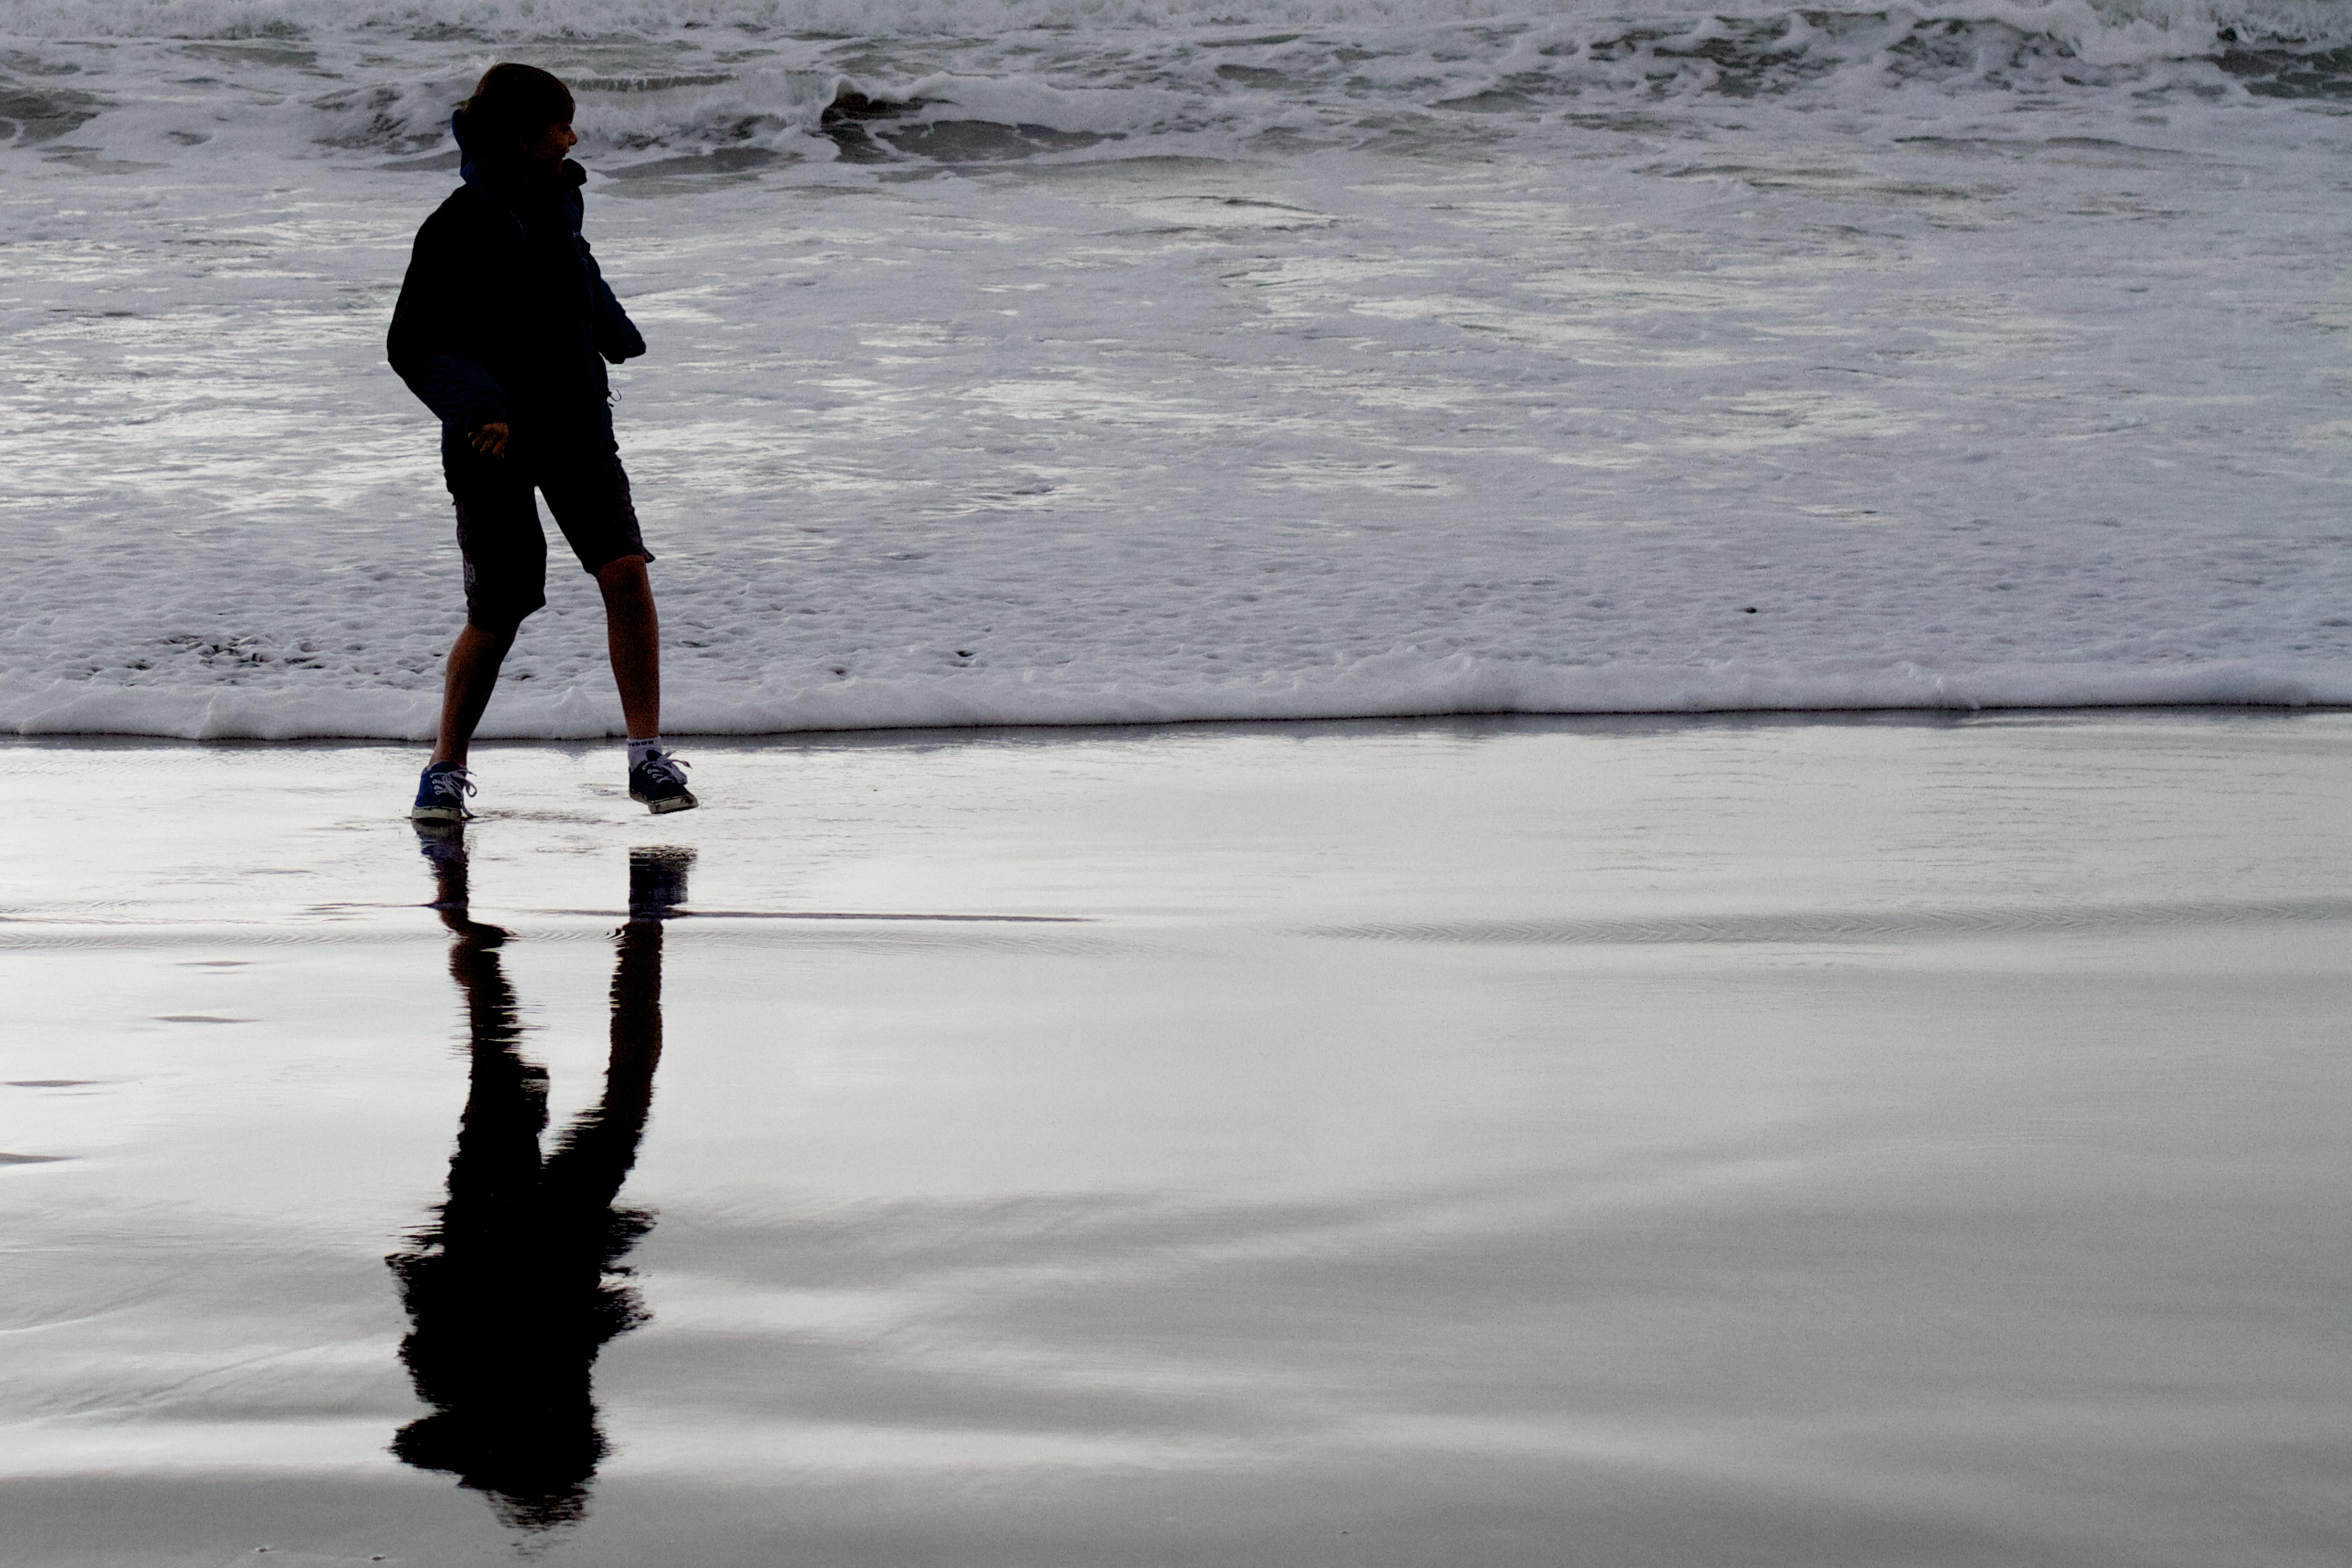
beach, sea, coast, water, ocean, snow, winter, wave, ice, reflection, sports, 2014365